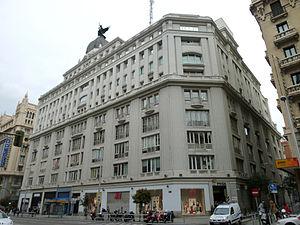
La Gran Vía est une des artères principales du centre de Madrid, en Espagne.